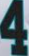
Number: 4